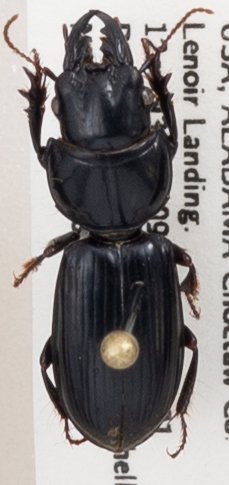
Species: Scarites subterraneus
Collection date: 2019-06-05
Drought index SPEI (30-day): -0.62
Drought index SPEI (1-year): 1.28
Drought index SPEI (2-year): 1.69